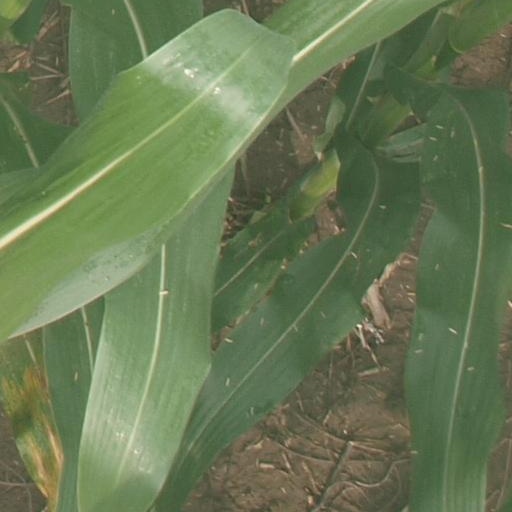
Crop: maize; corn